Two Bombs, One Satellite

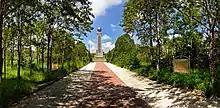

At the same time, the Soviet Union had provided China with important assistance since 1955, even though on December 10, 1957, the Soviet Union proposed that the United States, the United Kingdom, and the USSR should halt nuclear weapons tests for the next two to three years, to which China supported.